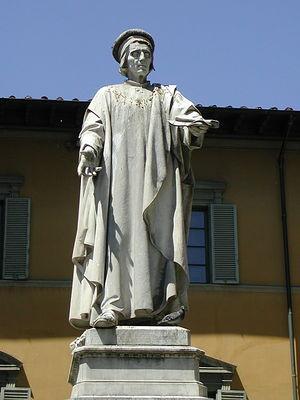
De nombreuses personnalités sont liées à l'histoire du territoire d'Avignon et de sa ville. Qu’ils y soient nés ou simplement fortement liés, on trouve des personnalités religieuses comme des papes ou des cardinaux, des personnalités politiques présentes ou passées, des militaires, des sportifs, des artistes, qu’ils soient sculpteurs, peintres, bâtisseurs, chanteurs, écrivains et poètes dont plusieurs membres du Félibrige.
Francesco di Marco Datini, né et mort à Prato, en Toscane, était négociant, banquier, producteur de laine et spéculateur. La société qu'il a fondée et entretenue pendant des décennies a surtout été active dans la Méditerranée occidentale mais également en Angleterre, dans les Flandres et en Crimée. Elle a dirigé de nombreuses autres sociétés dans leur regroupement. Cette structure a été fortement privilégiée par les grossistes toscans mais seuls quelques-uns se sont aventurés dans le secteur bancaire ou la spéculation sur les devises.